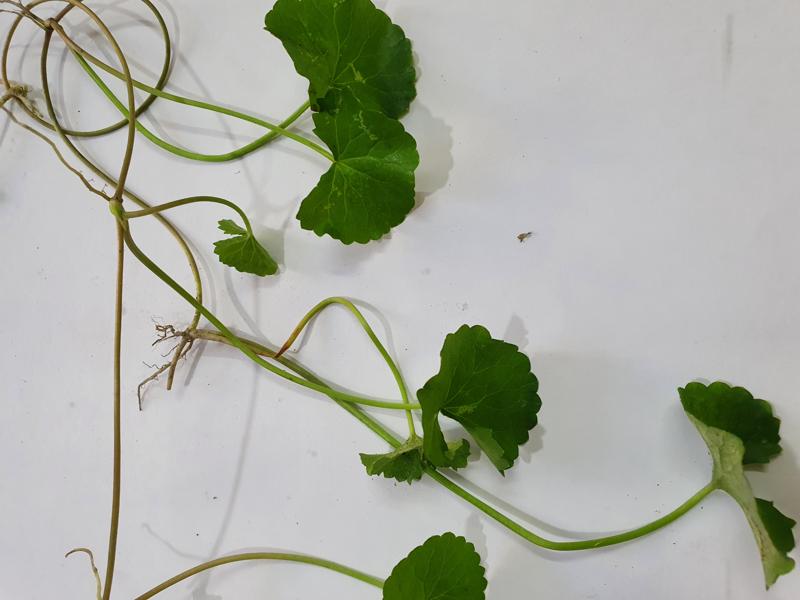
Weed species: Centella asiatica